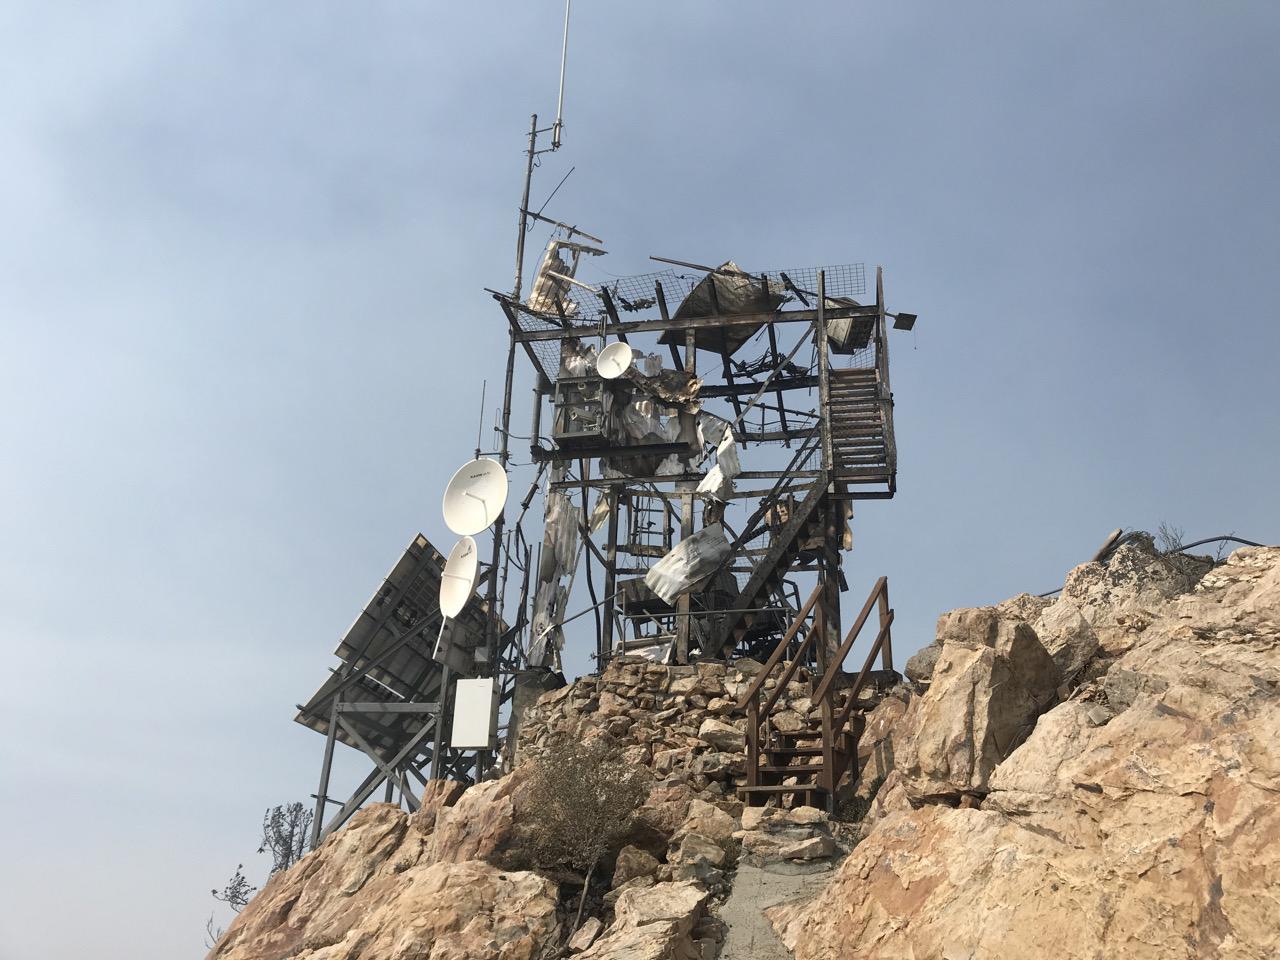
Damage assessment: destroyed